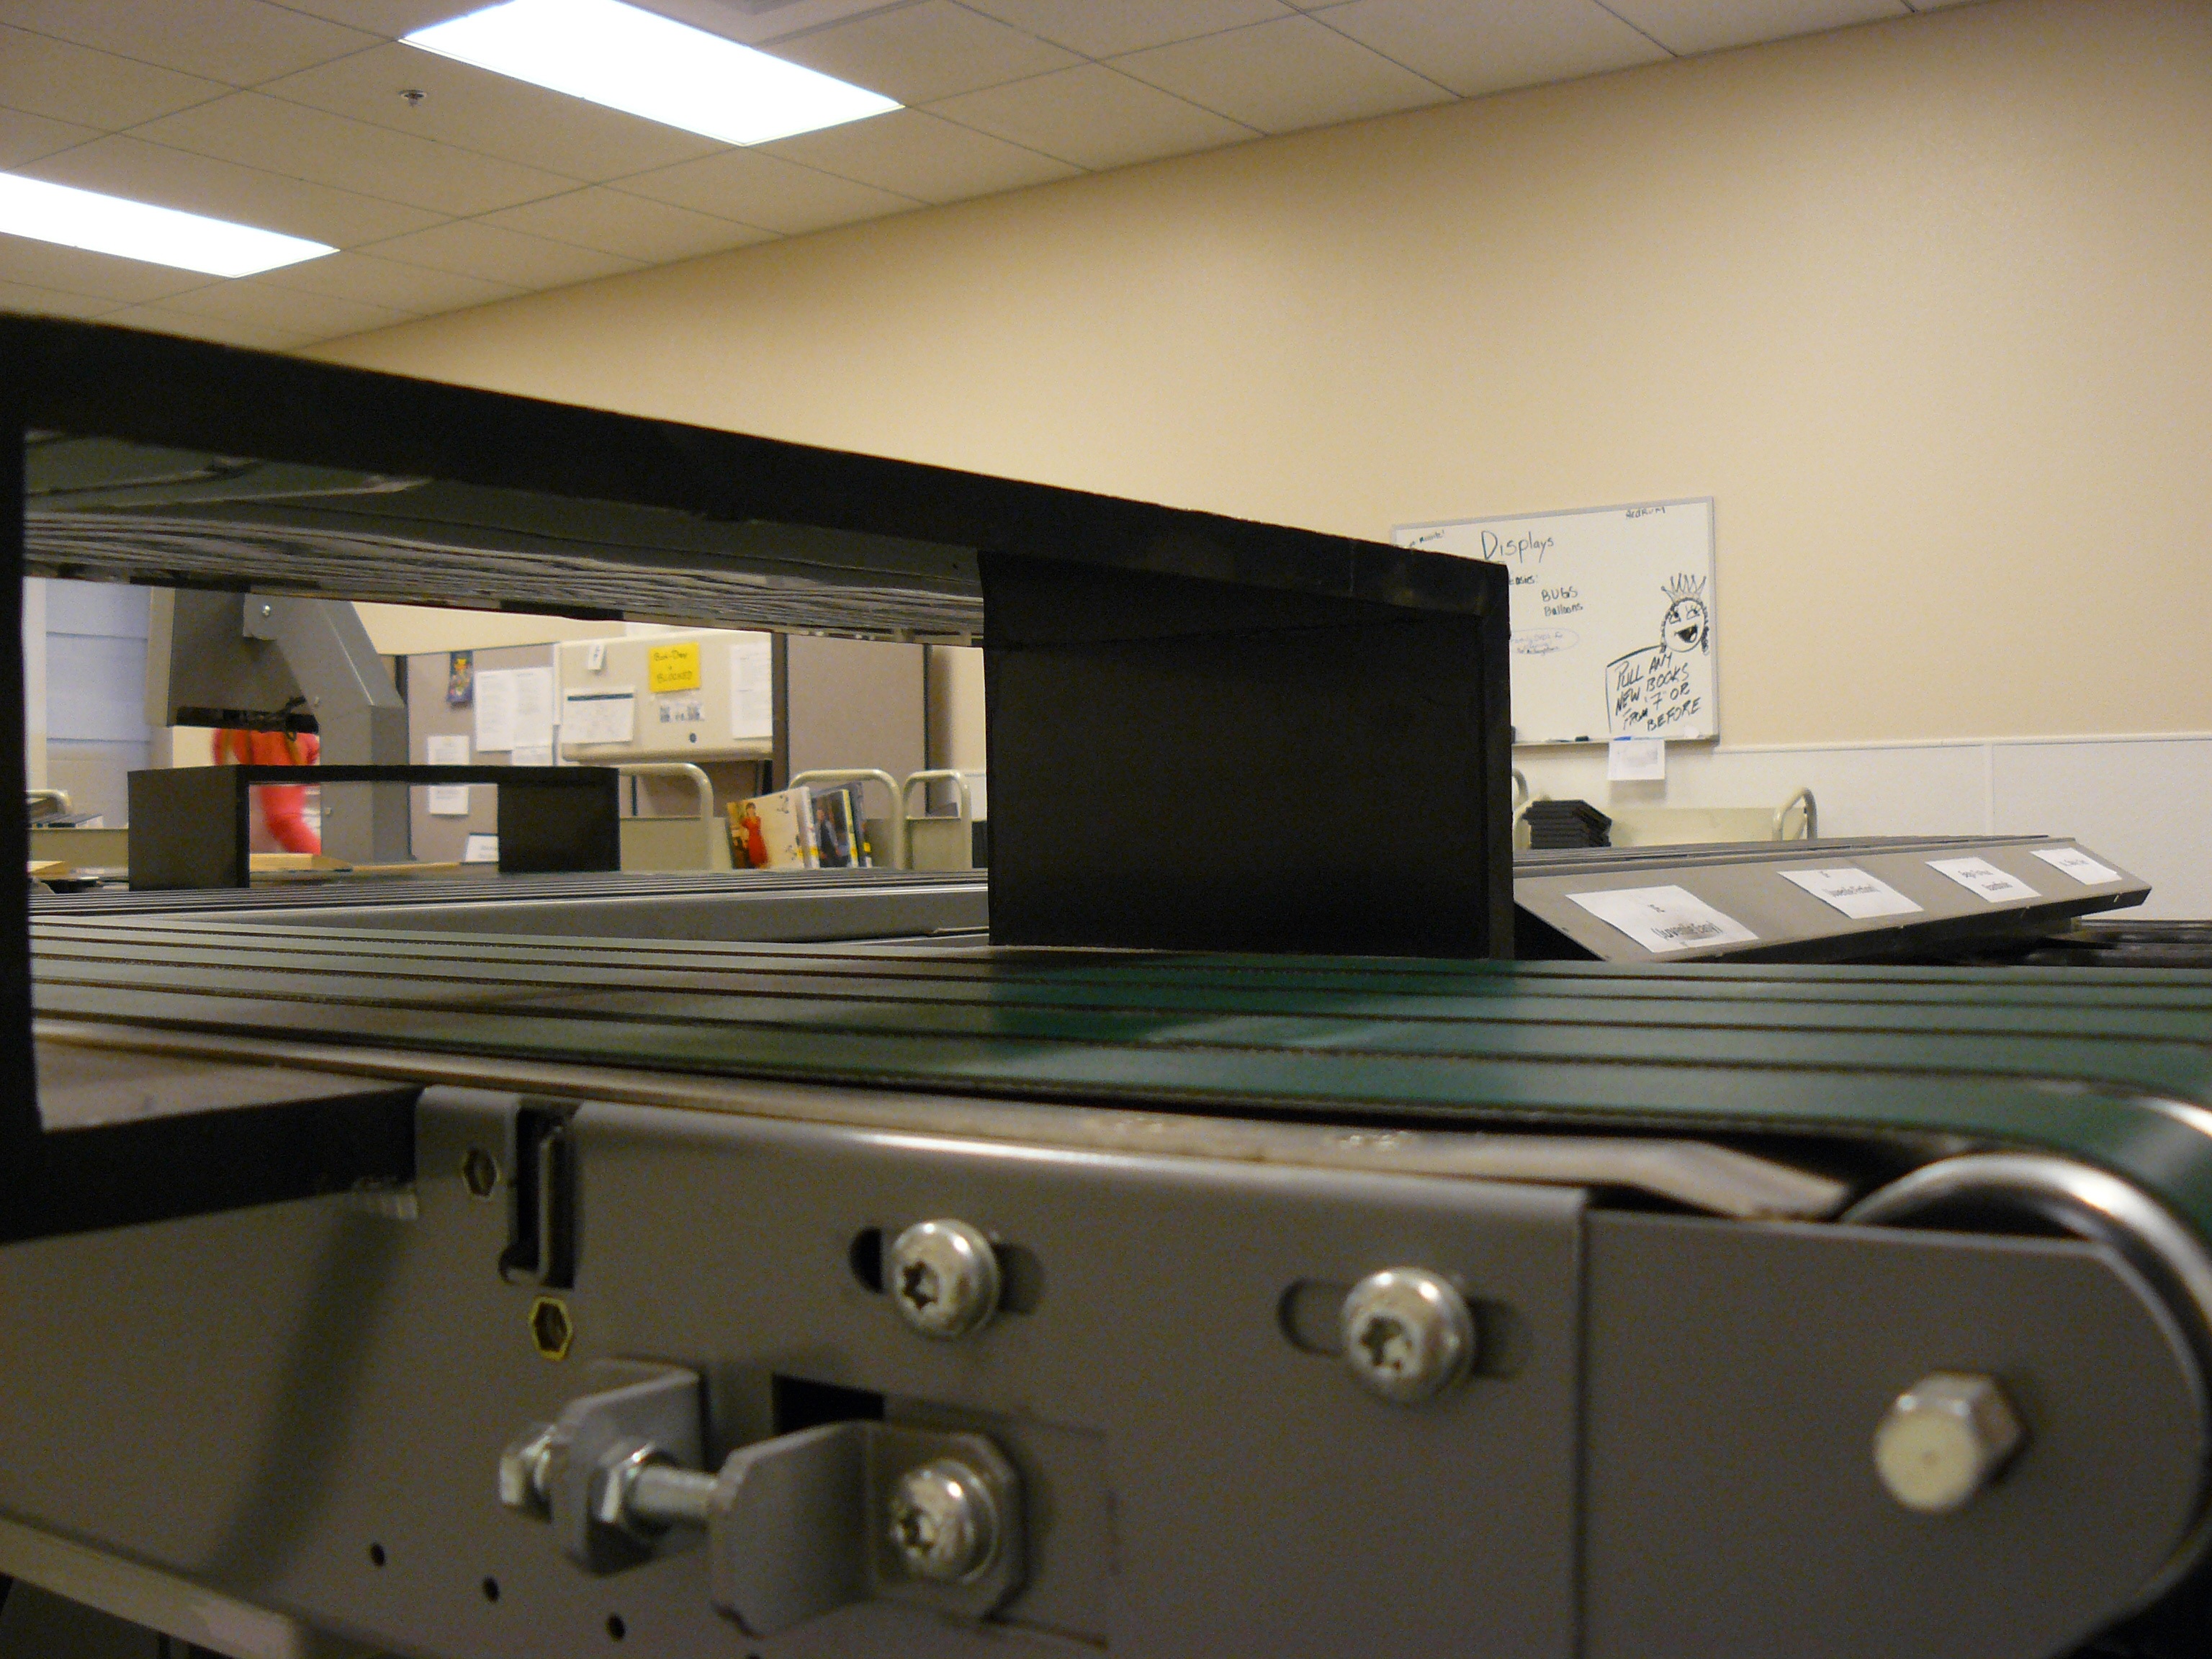
technology, machine, machinery, room, interior design, engineering, belts, conveyor, workroom